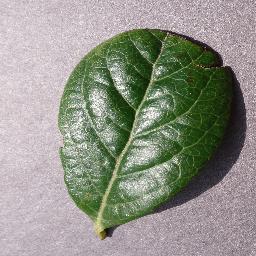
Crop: blueberry
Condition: healthy